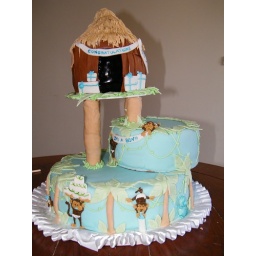
6&amp;quot; monkey huts sits above an 8&amp;quot; cake atop a 12&amp;quot; cake. ccovered in fondant with frosting details.